Middlewood Higher railway station

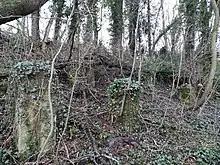
Building support pillars at the site of the former station, March 2019

Although the station buildings are long since gone, some remains of the support pillars for both sides of the station are extant.